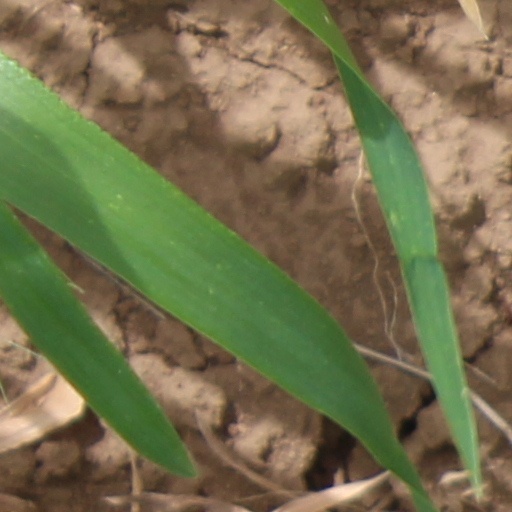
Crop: wheat